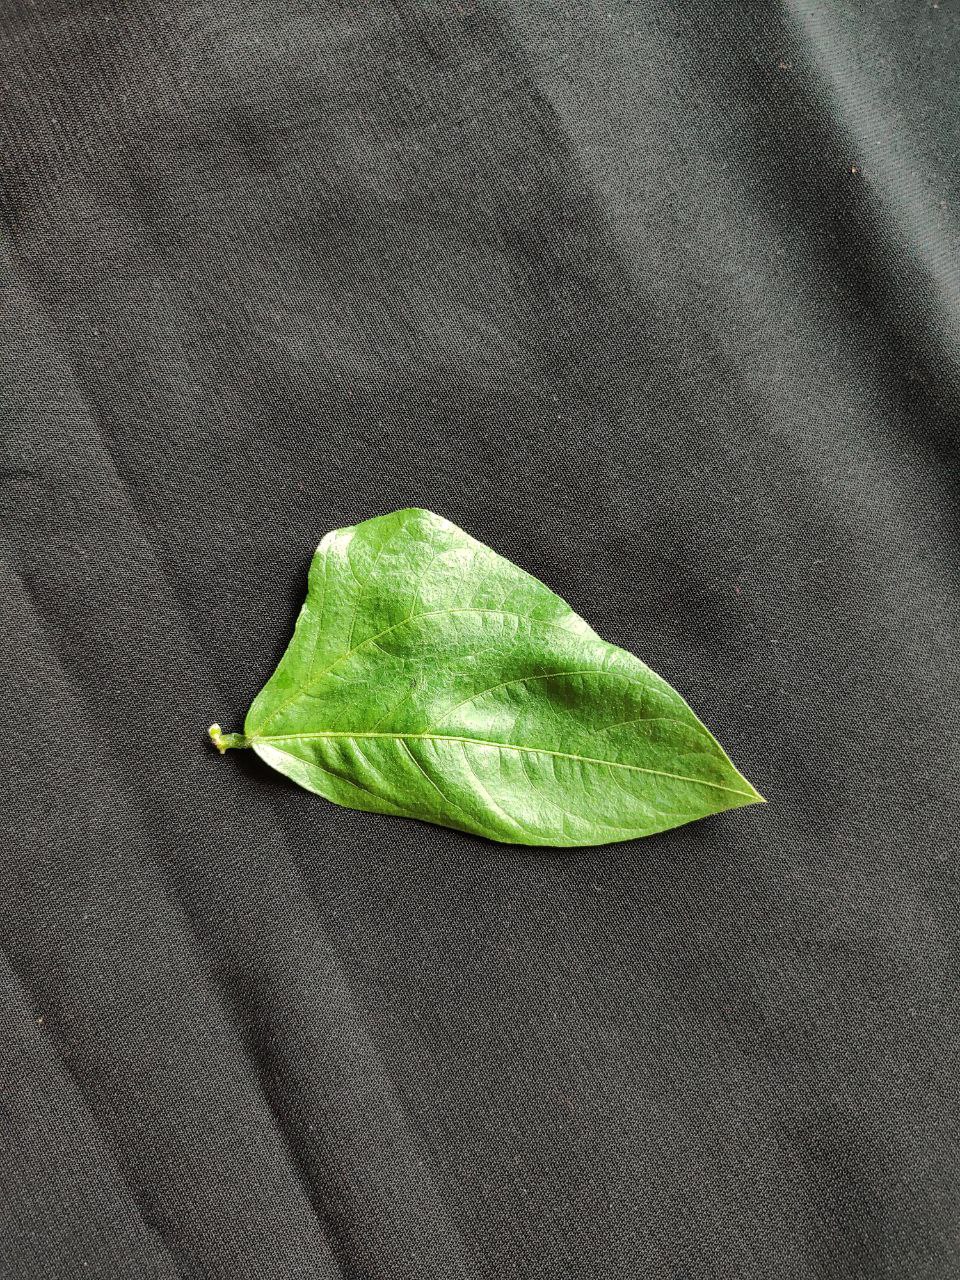
Crop: cowpea
Leaf condition: Fresh Leaf